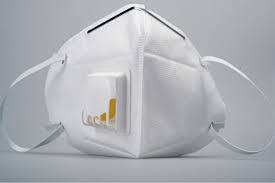
Label: trash